2021 Minneapolis Question 2

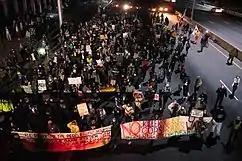
Protest march on Interstate 94, November 4, 2020

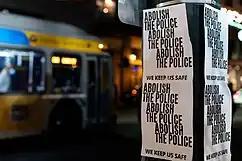
"Abolish the police" signs in Uptown, Minneapolis, October 2, 2021

Several city council members received death threats in the wake of the pledge to defund the city's police. It was revealed in July 2020 that on June 7, 2020, the same day that they pledged to "begin the process of ending" the police department, Council Members Cano, Cunningham, and Jenkins used $152,400 in city funds to hire private security guards. All three had pledged on stage to "defund police" in the city. Several activists felt it was it was hypocritical for councilors to have extra security when the same privilege was not extended to other residents of the city. According to the mayor's office, the three council members had not asked for a Minneapolis police vehicle to park outside their home to maintain a security presence.